Kenjirō Azuma

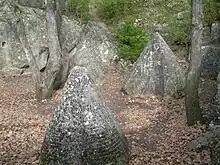
Kengiro Azuma's work (1971) at a sculpture symposium in St. Margarethen

Azuma was born March 12, 1926, in Yamagata, Japan to a family of bronze artisans. When he was 17, Azuma joined the Imperial Japanese Navy as a Kamikaze pilot, but the war ended before the time came for him to sacrifice himself. World War II and the discovery of the emperor's humanity had a great impact on the Japanese people. For Azuma personally, it created a spiritual void that pushed him towards art.